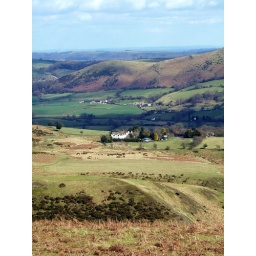
house in the hill